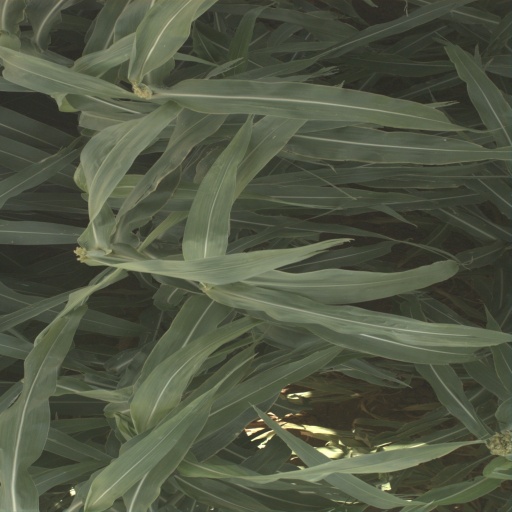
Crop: sorghum